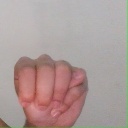
अक्षर: म